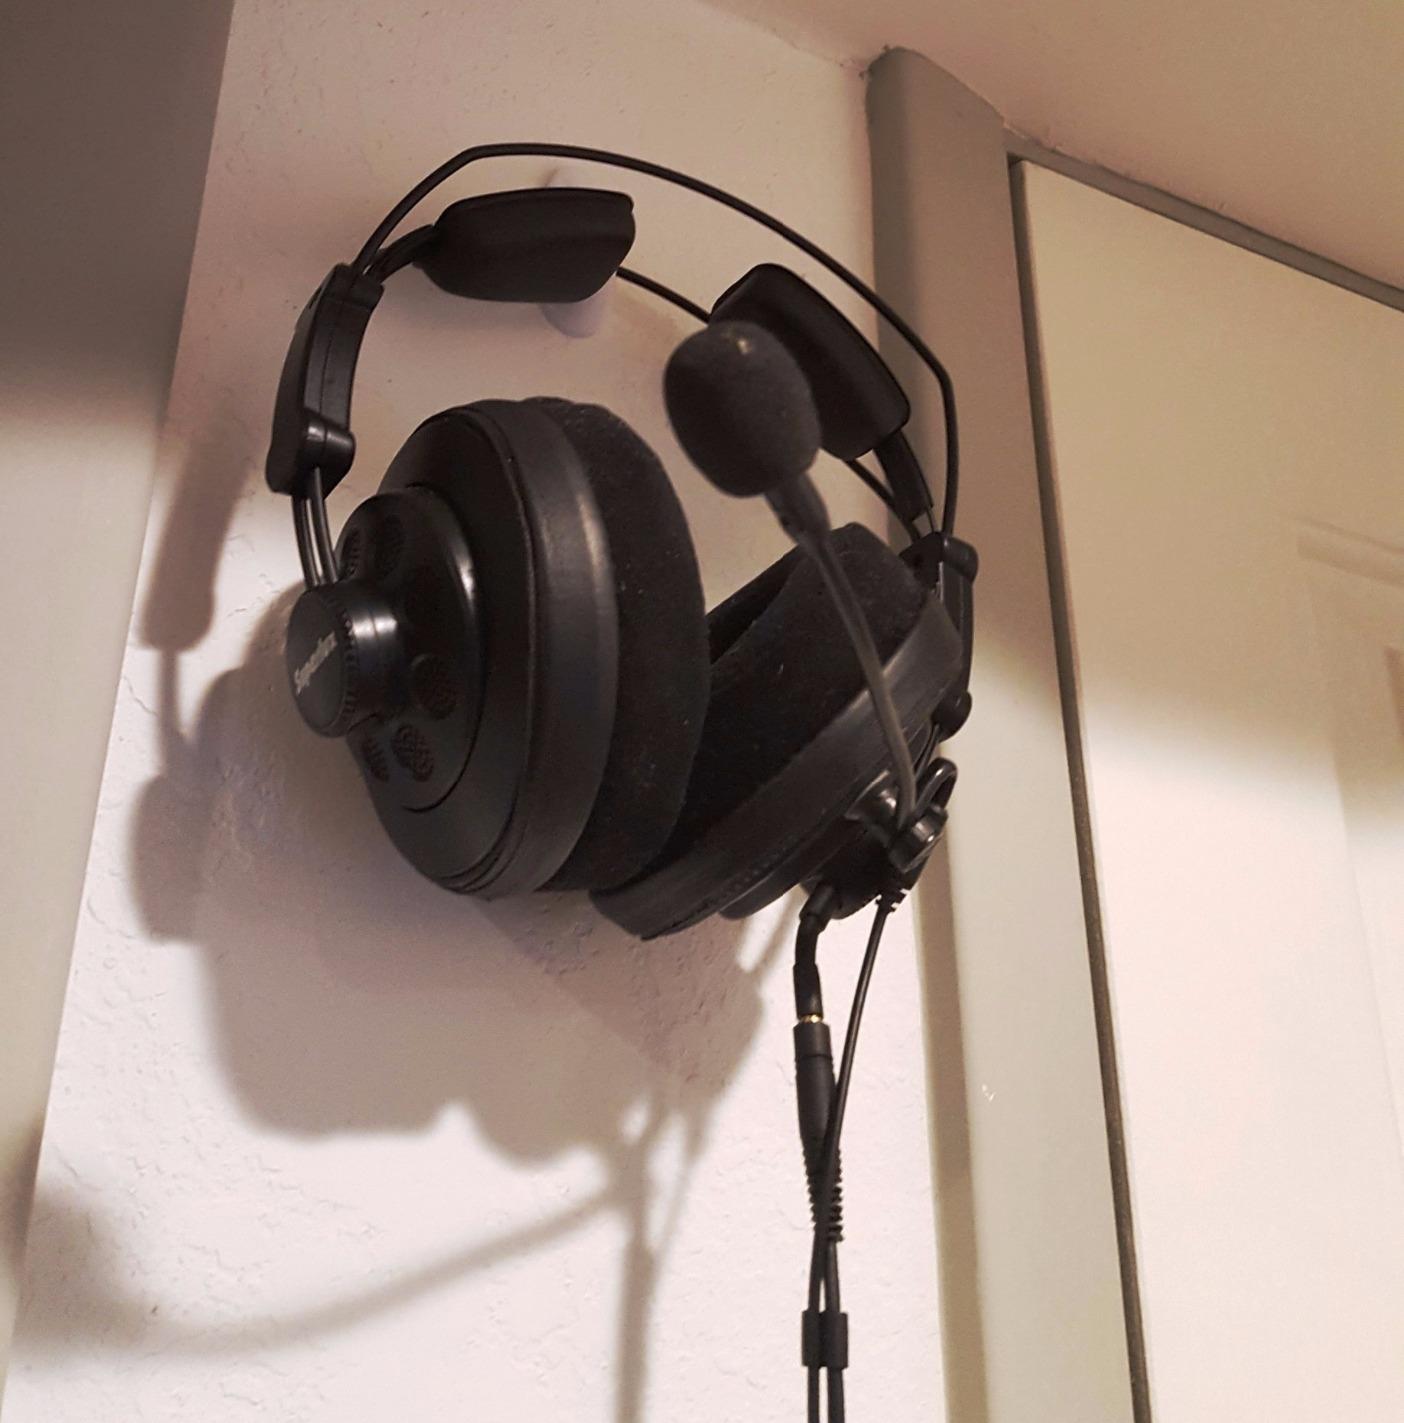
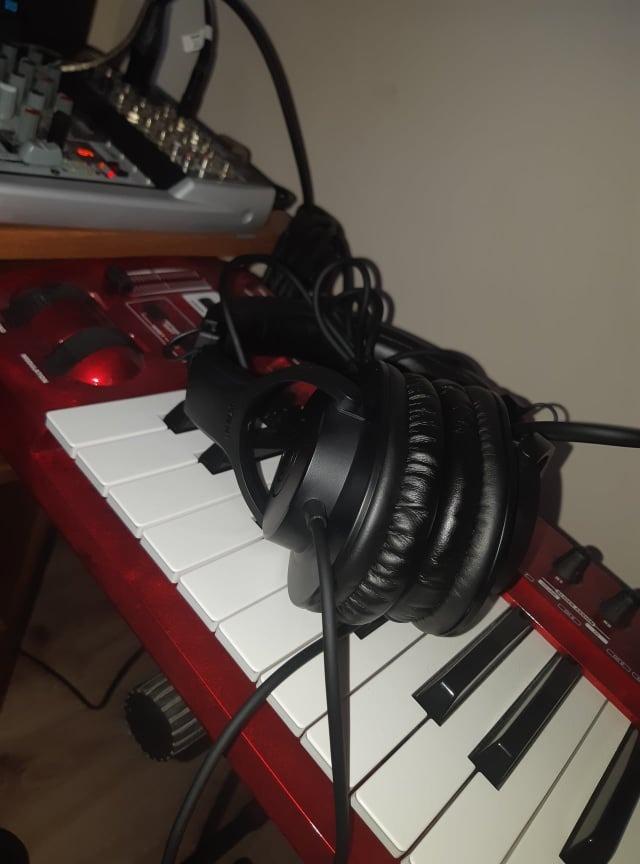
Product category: headphones
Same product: no